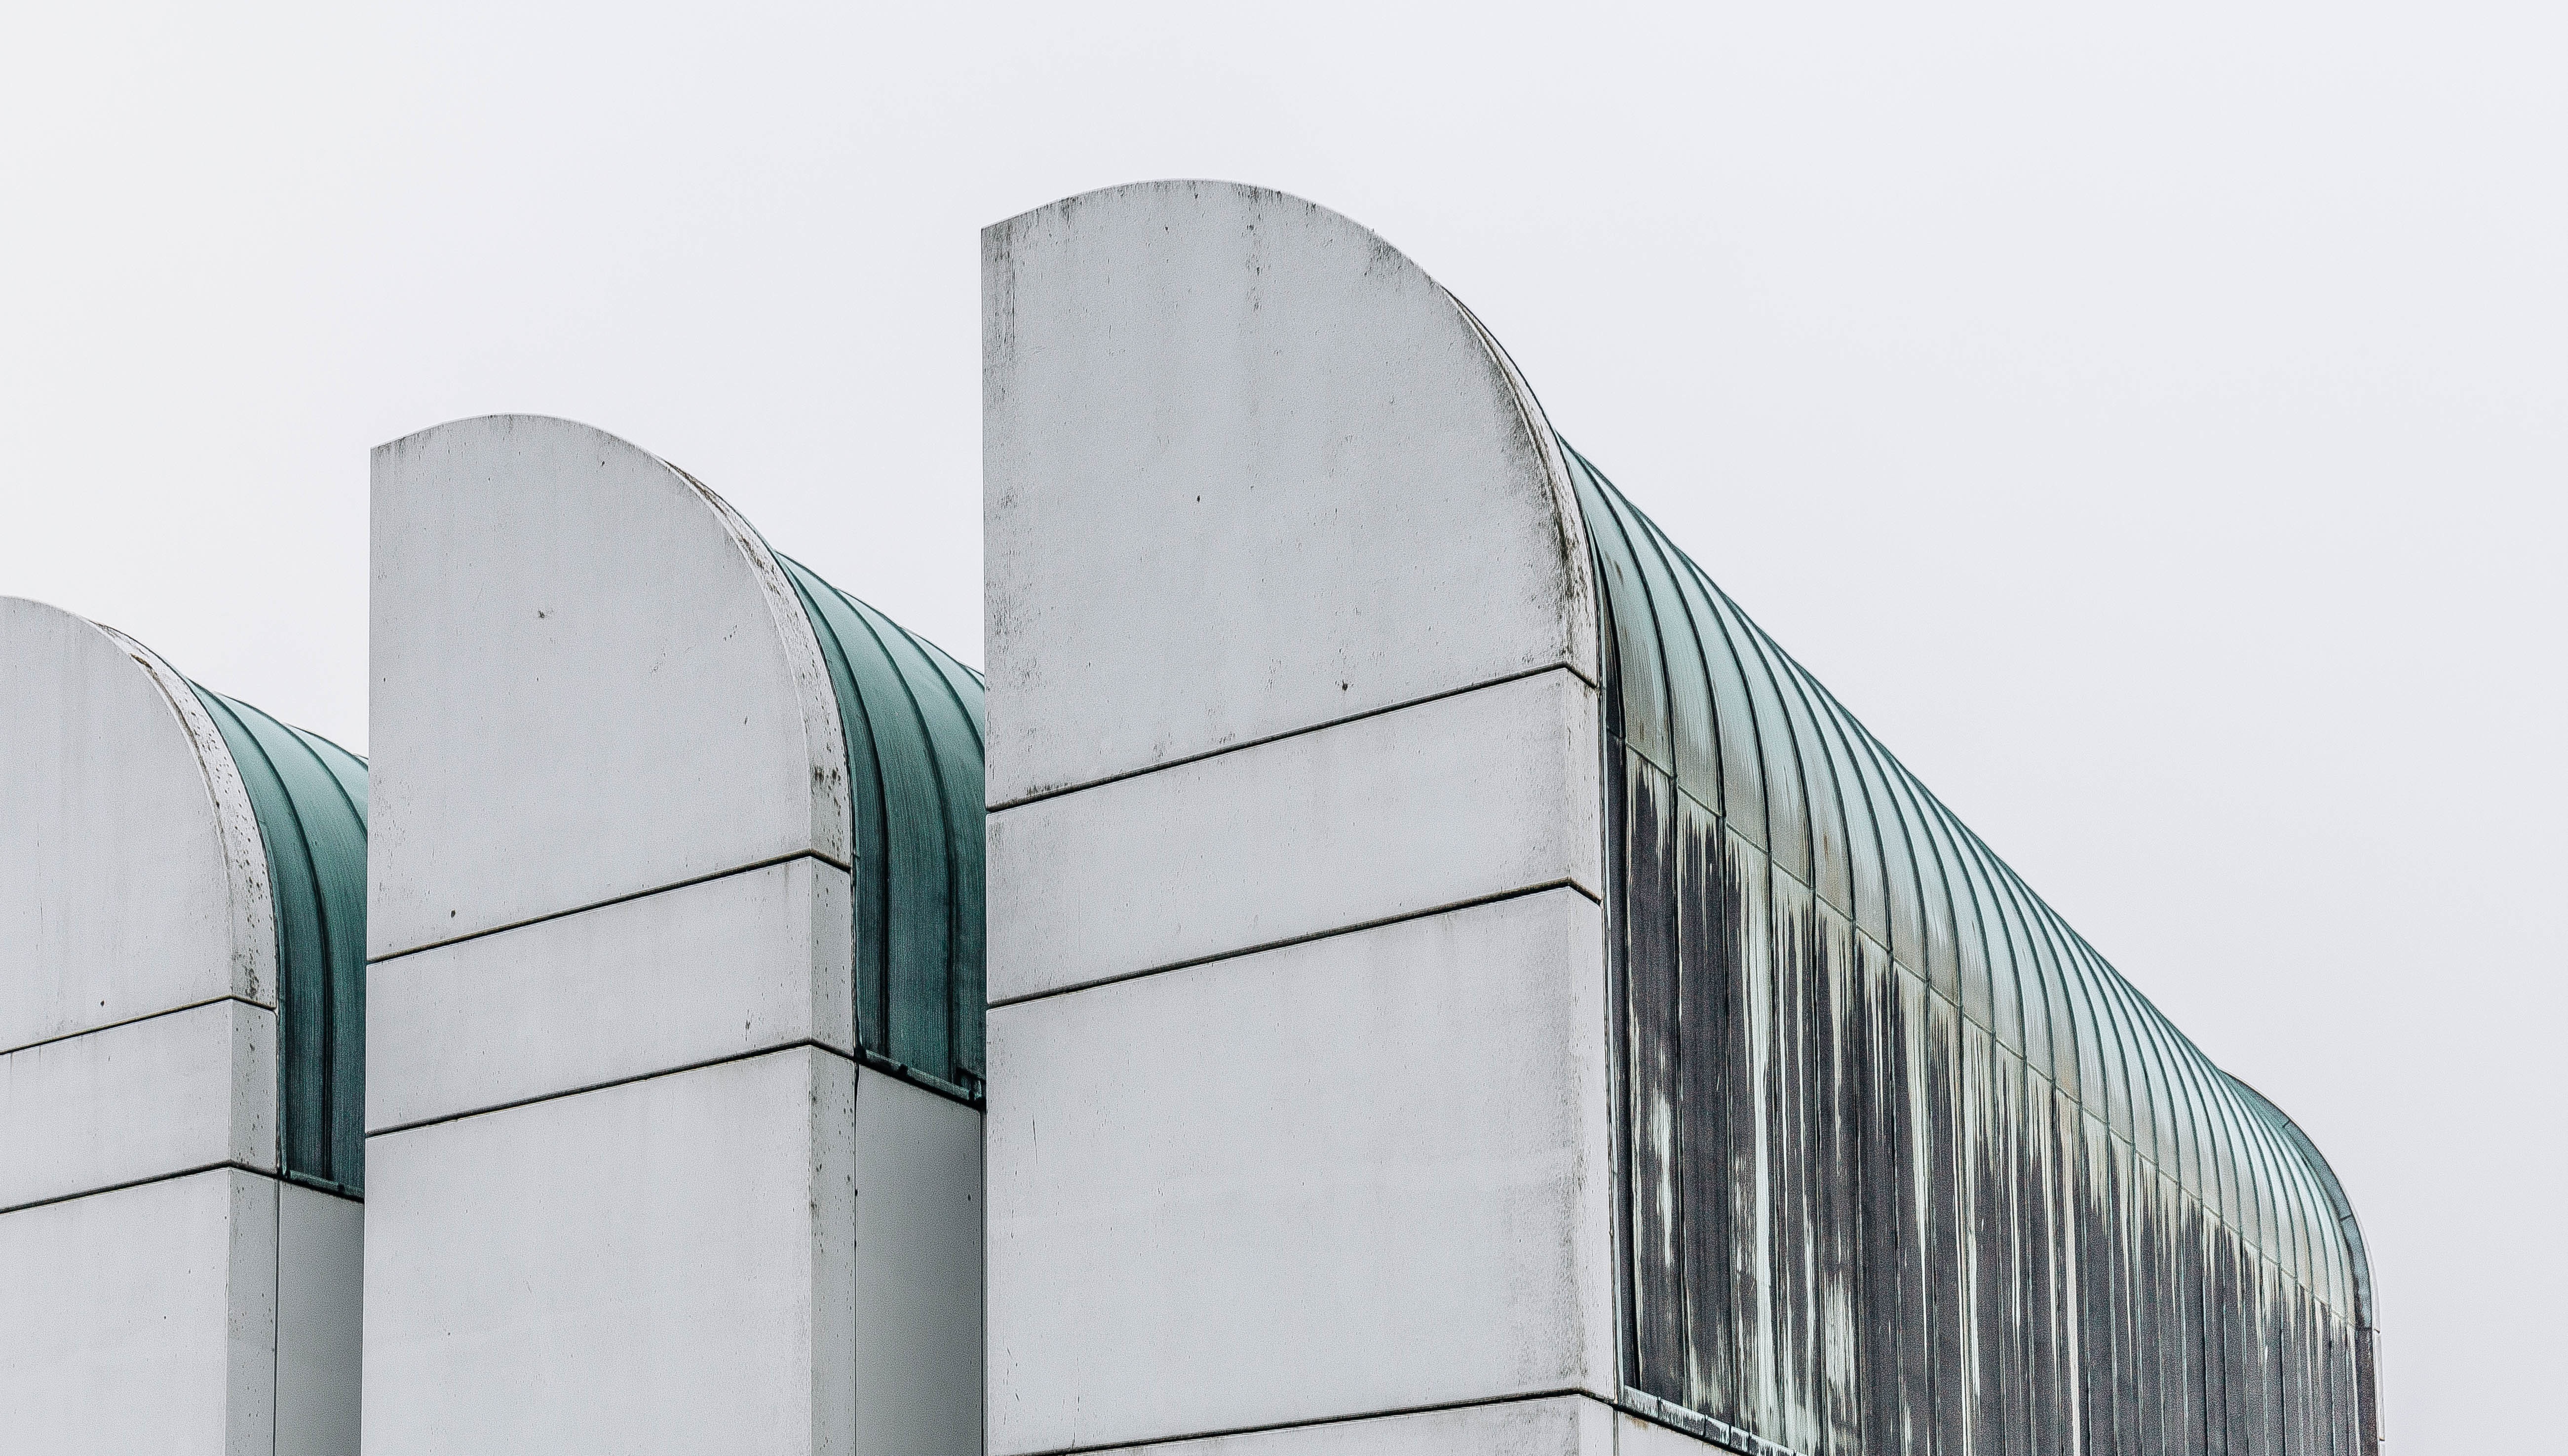
architecture, structure, white, line, facade, blue